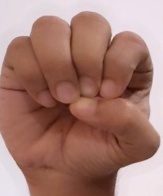
ASL sign: E